Flora Danica

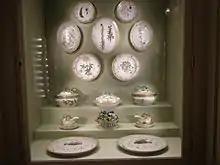
Part of the original Flora Danica dinner set on display in the Flora Danica Cabinet at Christiansborg Palace in Copenhagen.

In 1790 the Danish Crown Prince Frederik ordered a dinner set made decorated with exact copies of the plates of "Flora Danica". The dinner set was meant as a gift for Russian Empress Catherine II. Catherine, however, never received it, as she died in 1796. It is currently on display at Christiansborg Palace, Amalienborg Palace and Rosenborg Castle.